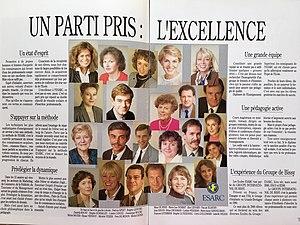
Article de presse de 1992.
ESARC Évolution, anciennement "Groupe de Bissy Campus", est un groupement d'établissements d'enseignement supérieur privés. Il regroupe actuellement plusieurs écoles situées dans quatre villes en France : Aix-en-Provence, Bordeaux, Montpellier et Toulouse. Les écoles d'ESARC Évolution proposent principalement des formations en BTS, essentiellement dans le secteur tertiaire. ESARC Évolution fait également partie d'un plus grand groupement d'écoles : Studialis - Le Réseau. Celui-ci compte à ce jour 24 écoles, et rassemble environ 14 000 étudiants chaque année.